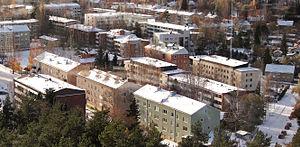
Mäki-Matti est un quartier de Jyväskylä en Finlande.